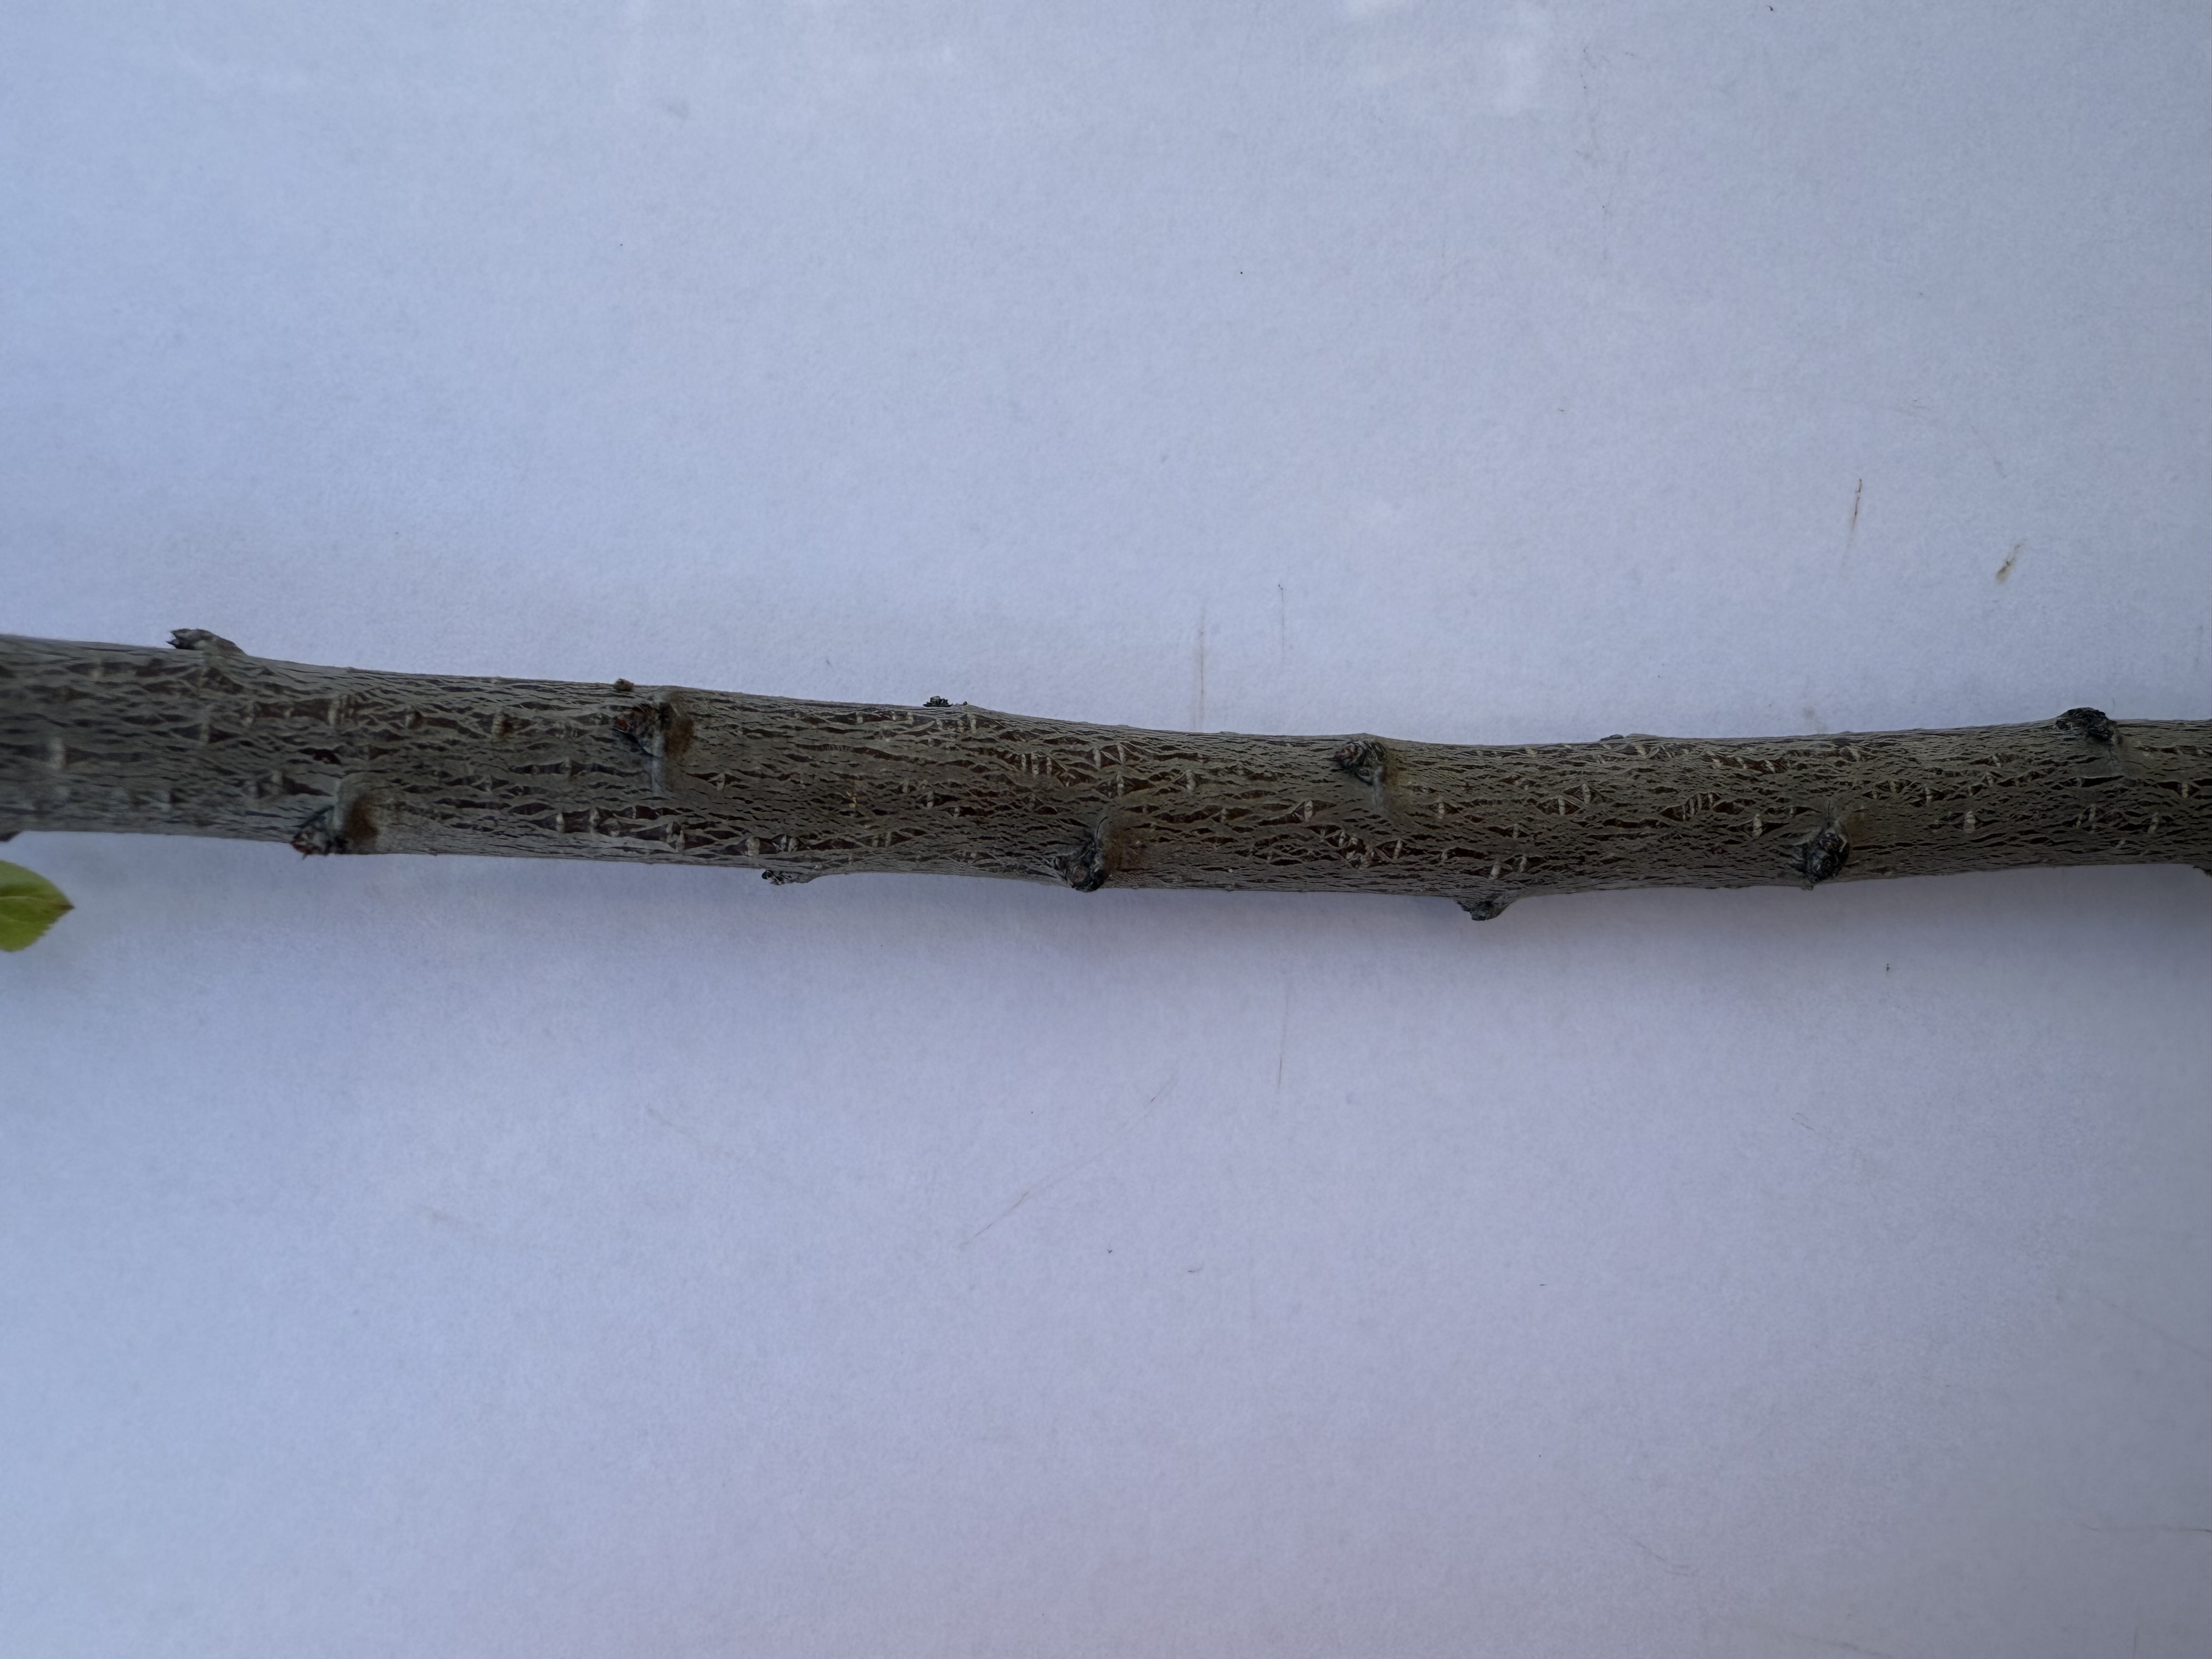
Variety: Papaz Plum